Caproni

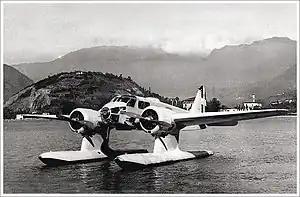
Caproni Ca.316 seaplane at its moorings.

Caproni, also known as "Società de Agostini e Caproni" and "Società Caproni e Comitti", was an Italian aircraft manufacturer. Its main base of operations was at Taliedo, near Linate Airport, on the outskirts of Milan.